Winterval

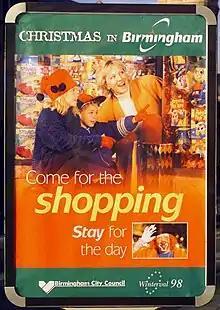
1998 'Christmas in Birmingham' poster, with the Winterval logo in smaller type than the word 'Christmas'

Winterval was a season of public events in Birmingham, England, organised by Birmingham City Council in each of two consecutive winters: first from 20 November to 31 December 1997, and then again from mid-October 1998 to mid-January 1999. The intention was to encourage people into the newly rejuvenated city centre, with secular and religious events marking religious and other occasions, including Christmas, during the relevant period. The name "Winterval" has since become used in the UK as shorthand for what are misrepresented as attempts to "rebrand" Christmas so as not to exclude non-Christians.